Classical Anatolia

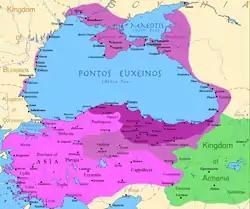
Kingdom of Pontus before the reign of Mithridates VI (120 BC, Dark Purple), after his early conquests (Light Purple), and his conquests in the first Mithridatic wars (88 BC, Pink). Armenia is in Green

After the brief reign of Seleucus II's son Seleucus III Ceraunus ( 226–223 BC), his brother Antiochus III the Great (223–187 BC) ascended the throne. By the time Antiochus III became king, the empire had already reached a low point. In the east provinces were breaking away, while in Asia Minor, subject states were becoming increasingly independent, including Bithynia, Pontus, Pergamum and Cappadocia (traditionally difficult to subjugate). A new presence was Galatia, a 3rd-century settlement of Gauls from Thrace in central Anatolia. Antiochus III set about restoring the former glories of the empire, initially campaigning in the east and subduing the independent provinces, before turning his attention to the west. His ambition to fulfill the thwarted dreams of his great great grandfather Seleucus I proved to be his undoing. His initial attempts to regain control of Asia Minor drew the attention of the growing Mediterranean power of Rome when Smyrna appealed to it for help. He then crossed into Europe in 196 BC and Greece in 192 BC but by 191 BC came up against the Roman legions at the Battle of Thermopylae where his defeat forced his retreat from Greece. The following year the Romans pursued him into Anatolia inflicting another major victory at the Battle of Magnesia in Lydia. Antiochus was forced to sue for peace and by the terms of the Treaty of Apamea in 188 BC retreated beyond the Taurus Mountains, dying the following year. Anatolia now lay largely in the hands of the Romans and their allies, at least in the west. Those states that had allied themselves with the Romans were freed while Caria south of the River Maeander and Lycia were granted to Rhodes. The balance of Antiochus' lands, the largest share, were granted to Eumenes II of Pergamum. These settlements were made on the understanding that they would all keep the peace in a manner satisfactory to Rome.